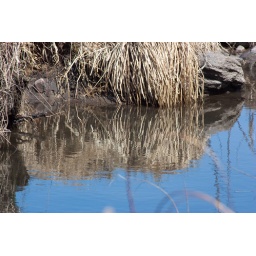
taken near a river by my house